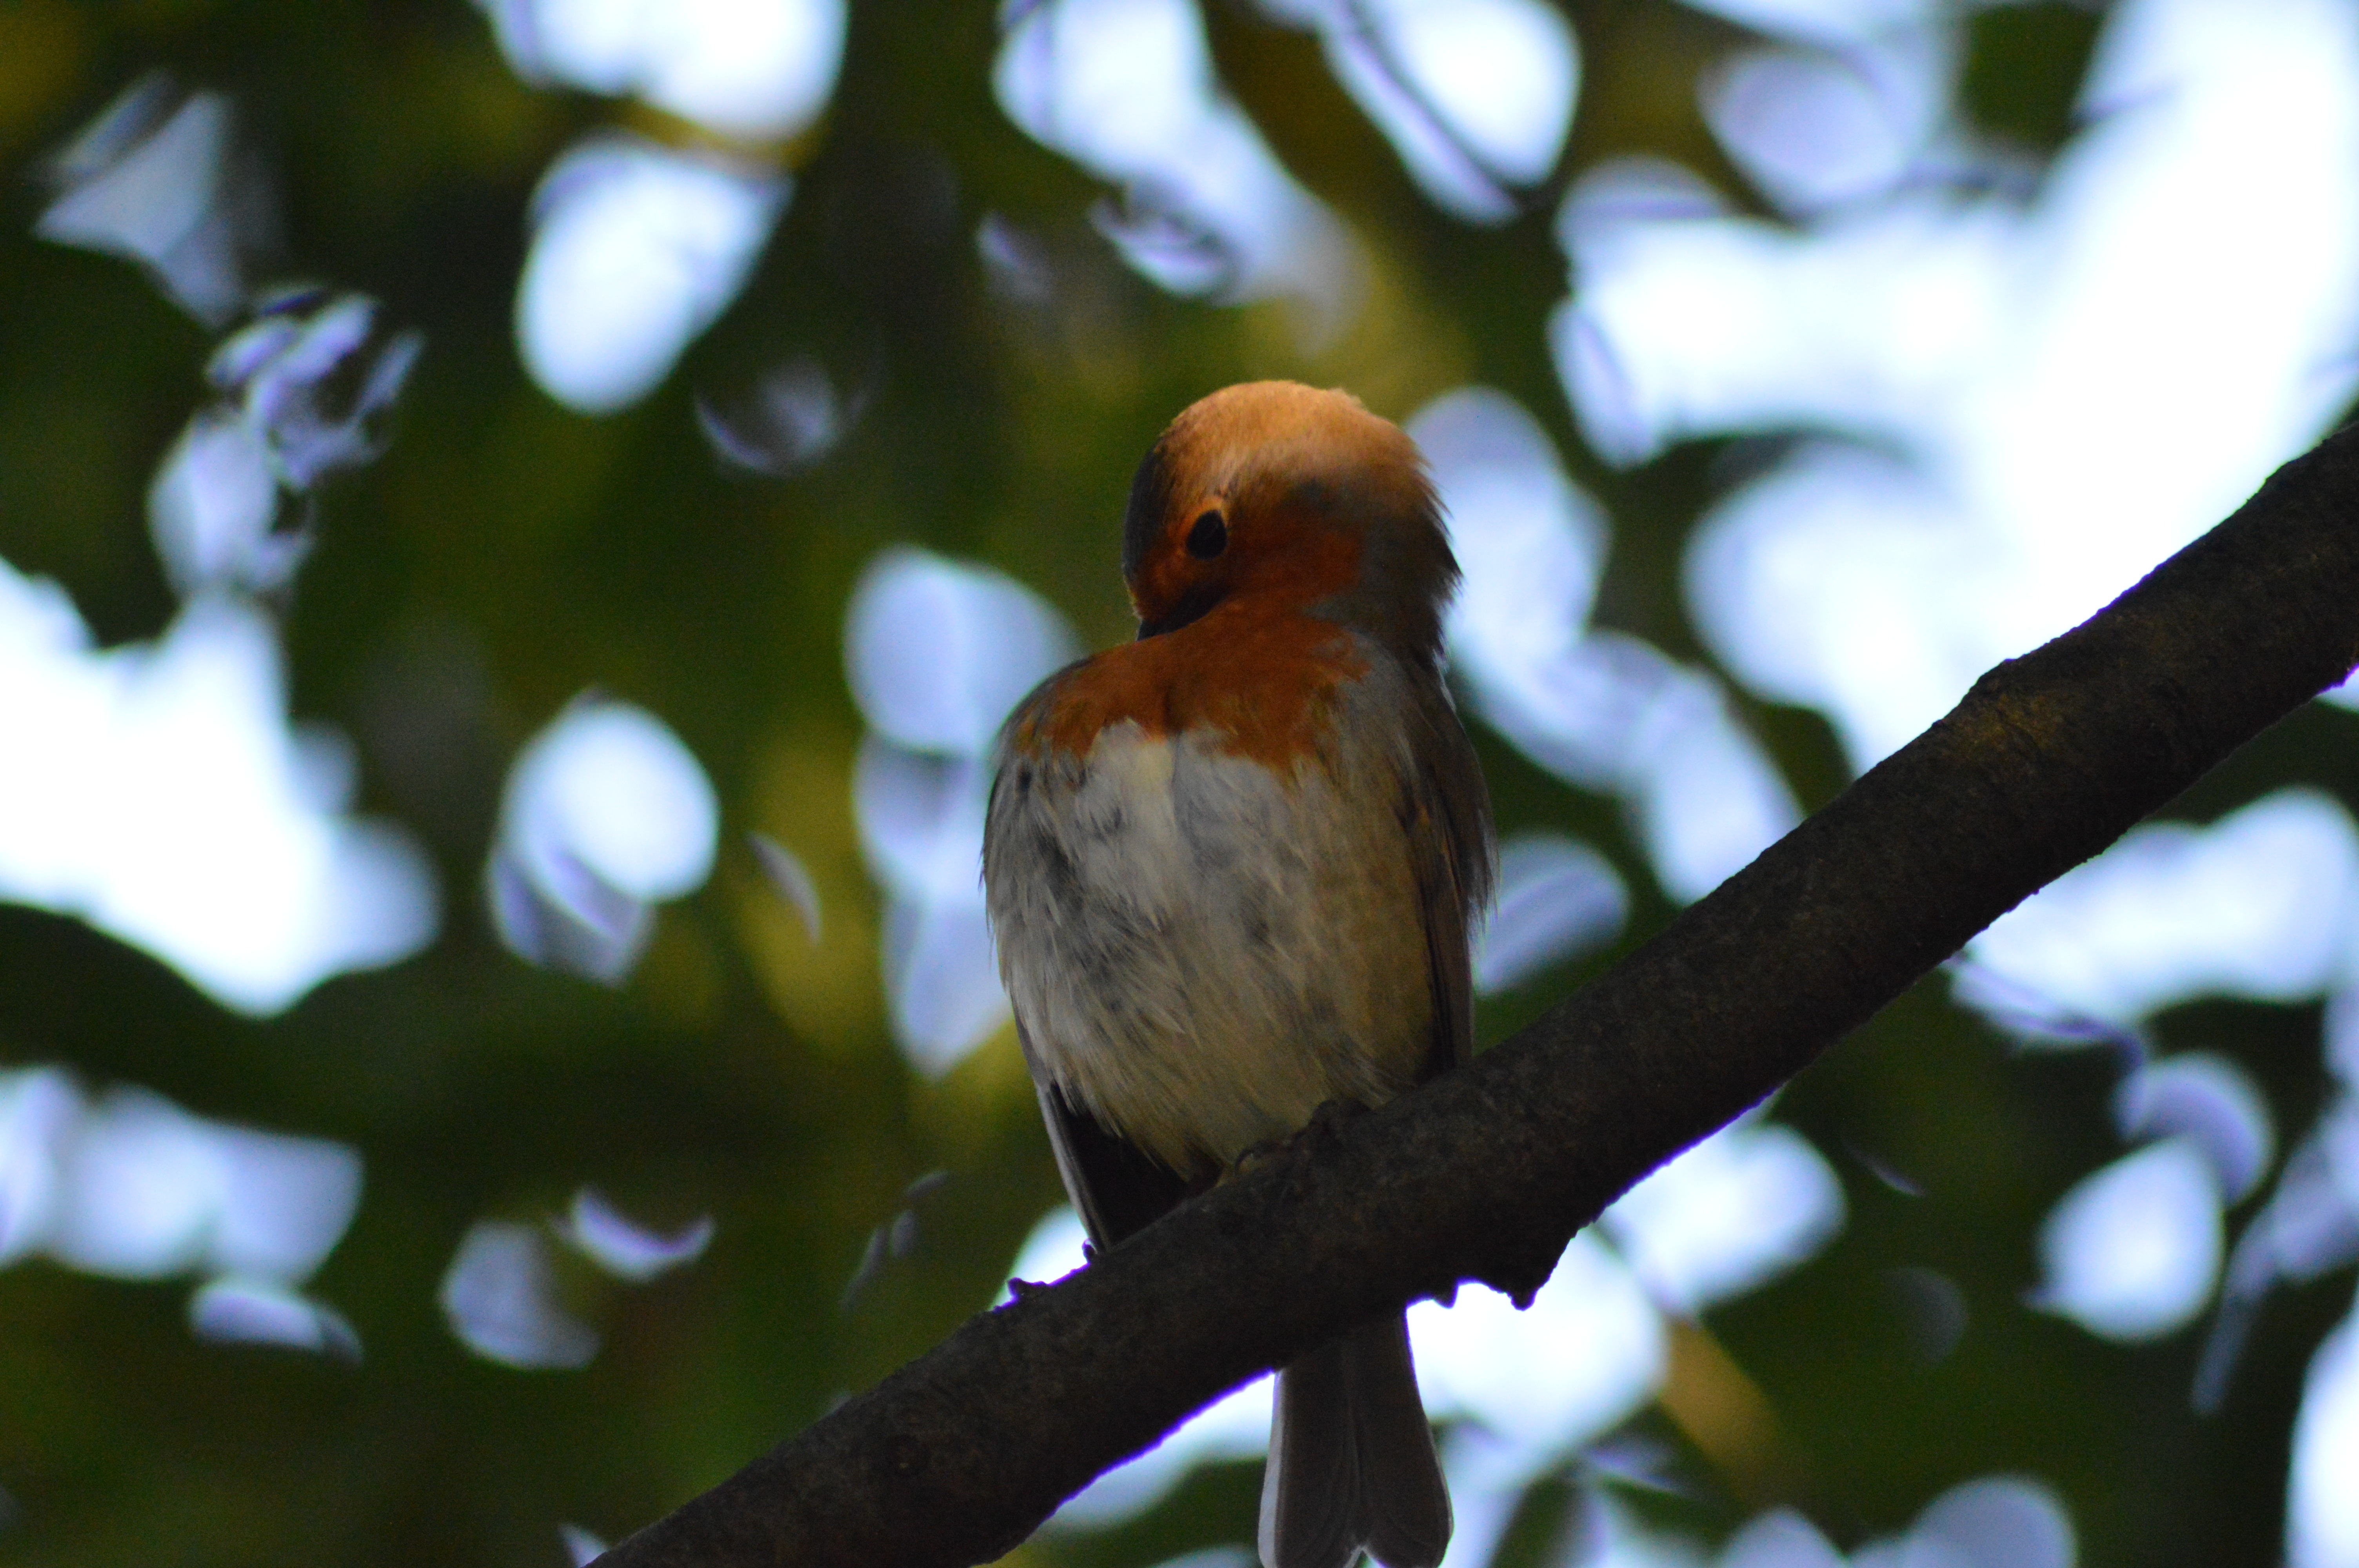
nature, branch, bird, wildlife, beak, robin, fauna, close up, vertebrate, finch, old world flycatcher, red robin, perching bird, european robin